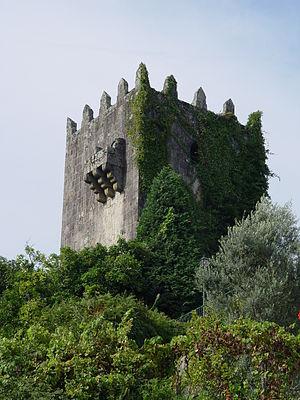
La tour de Penagate est une tour à base quadrilatère en granite, avec trois étages. Elle a été construite en 1360 à Vila Verde, Portugal.